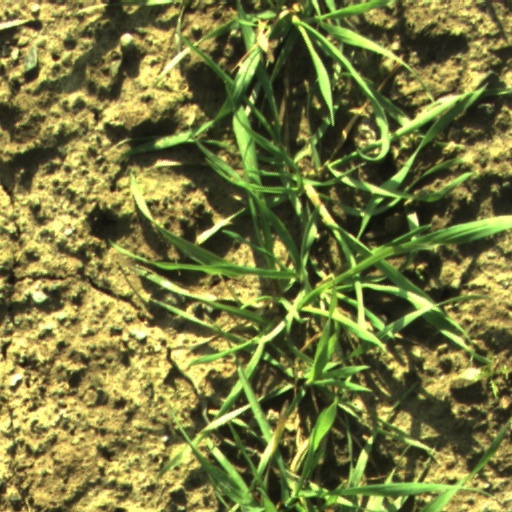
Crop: wheat